Trustees of Columbia University in the City of New York

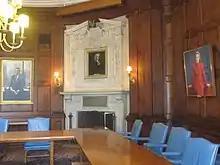
The Trustees' Room in Low Memorial Library

The board is governed by a maximum of 24 trustees, including the president of the university, who serves "ex officio." Six of the 24 candidates are nominated from a pool of candidates selected by the Columbia Alumni Association. Another six are nominated by the board in consultation with the University Senate. The remaining 12 are nominated by the trustees through an internal process. The board elects its own chair; the first woman to serve as chair, and the first to chair the governing board of any Ivy League university, was Gertrude Michelson, elected in 1989. The term of office for the trustees is six years and trustees serve for no more than two consecutive terms.